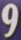
Number: 9